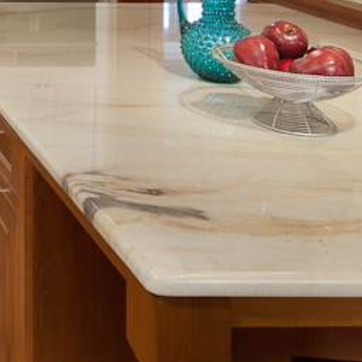
Material: polishedstone